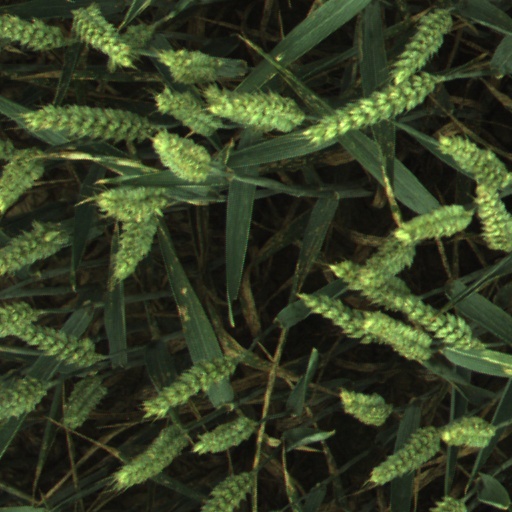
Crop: wheat